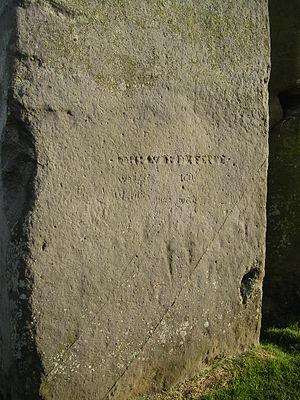
Stonehenge est un monument mégalithique composé d'un ensemble de structures circulaires concentriques, érigé entre -2800 et -1100, du Néolithique à l'âge du bronze. Il est situé à treize kilomètres au nord de Salisbury, et à quatre kilomètres à l'ouest d'Amesbury.